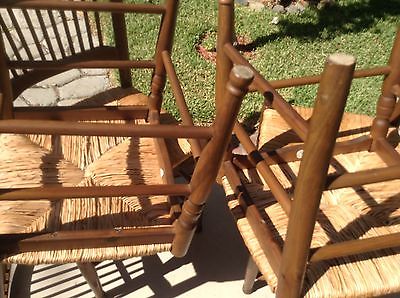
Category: chair